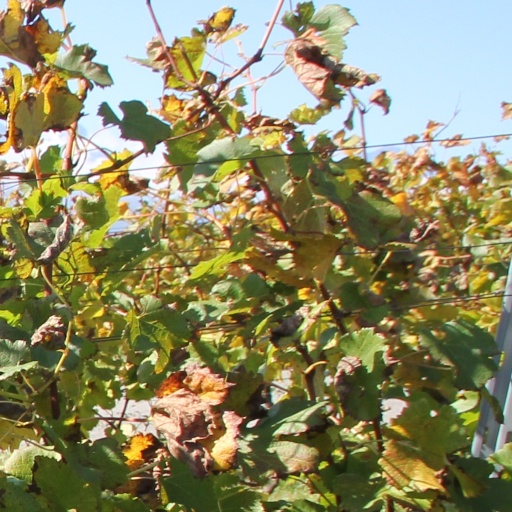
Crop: grape